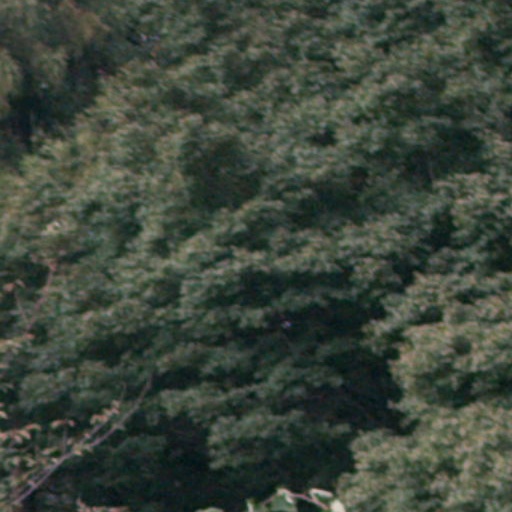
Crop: cassava